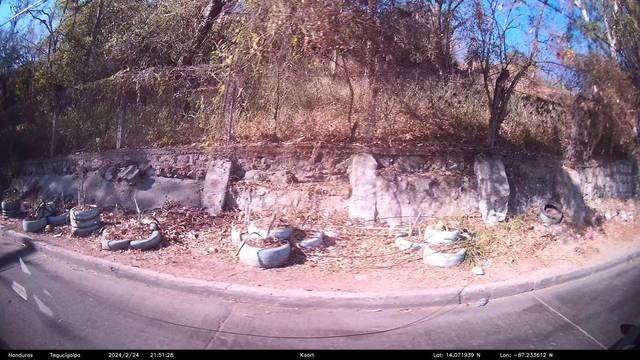
Region: Honduras
Coordinates: 14.072, -87.234